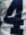
Number: 4